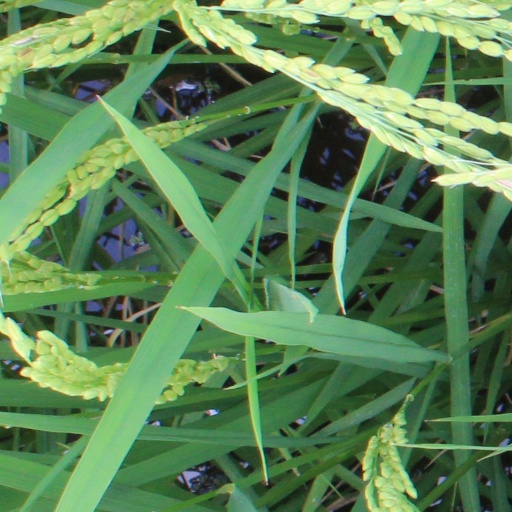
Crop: rice